William Farr School

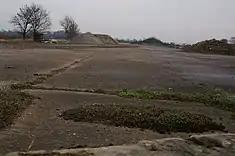
Remains of former RAF Dunholme Lodge at nearby farm

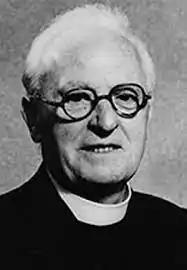
The school's namesake and founder, the Rev William Farr

The school was opened as a secondary modern in 1952 on the site of RAF Dunholme Lodge, a Second World War Bomber Command station, which had been bought for £600 in 1946 by the Reverend William Farr, vicar of Welton. The school was named after him when he died in 1955.